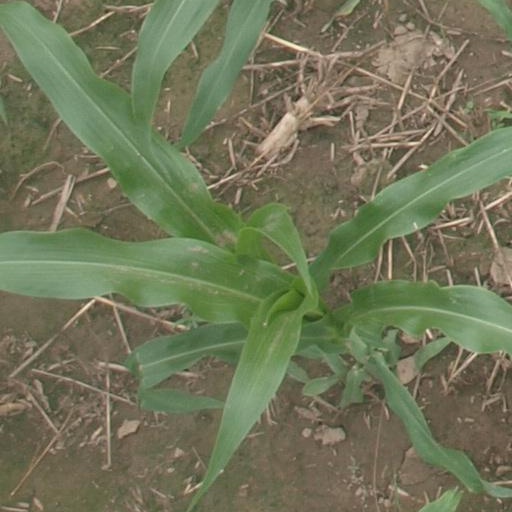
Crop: maize; corn